Wakefield Council

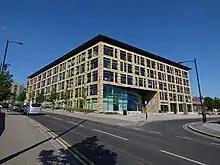
Wakefield One, Burton Street

The local authority derives its powers and functions from the Local Government Act 1972 and subsequent legislation. For the purposes of local government, Wakefield is within a metropolitan area of England. As a metropolitan district council, Wakefield Council provides most local government functions directly, including collecting Council Tax and business rates, town planning, housing, waste collection and environmental health, social services, libraries and waste disposal. It is also a local education authority. Wakefield Council is the billing authority for Council Tax, and collects precepts on behalf of the West Yorkshire Police and Crime Commissioner and the West Yorkshire Fire and Civil Defence Authority.